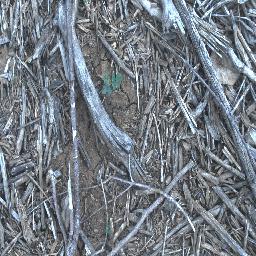
Label: negative